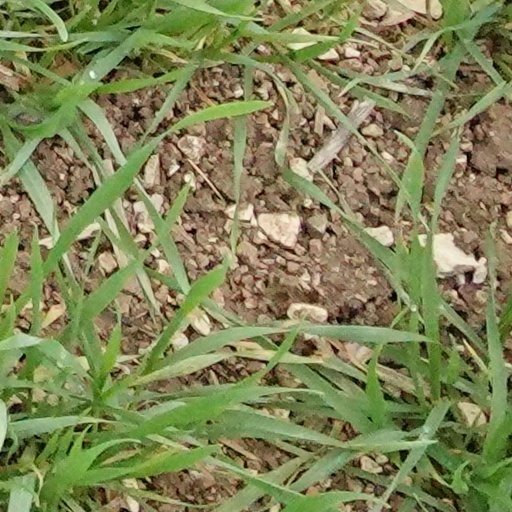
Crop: wheat